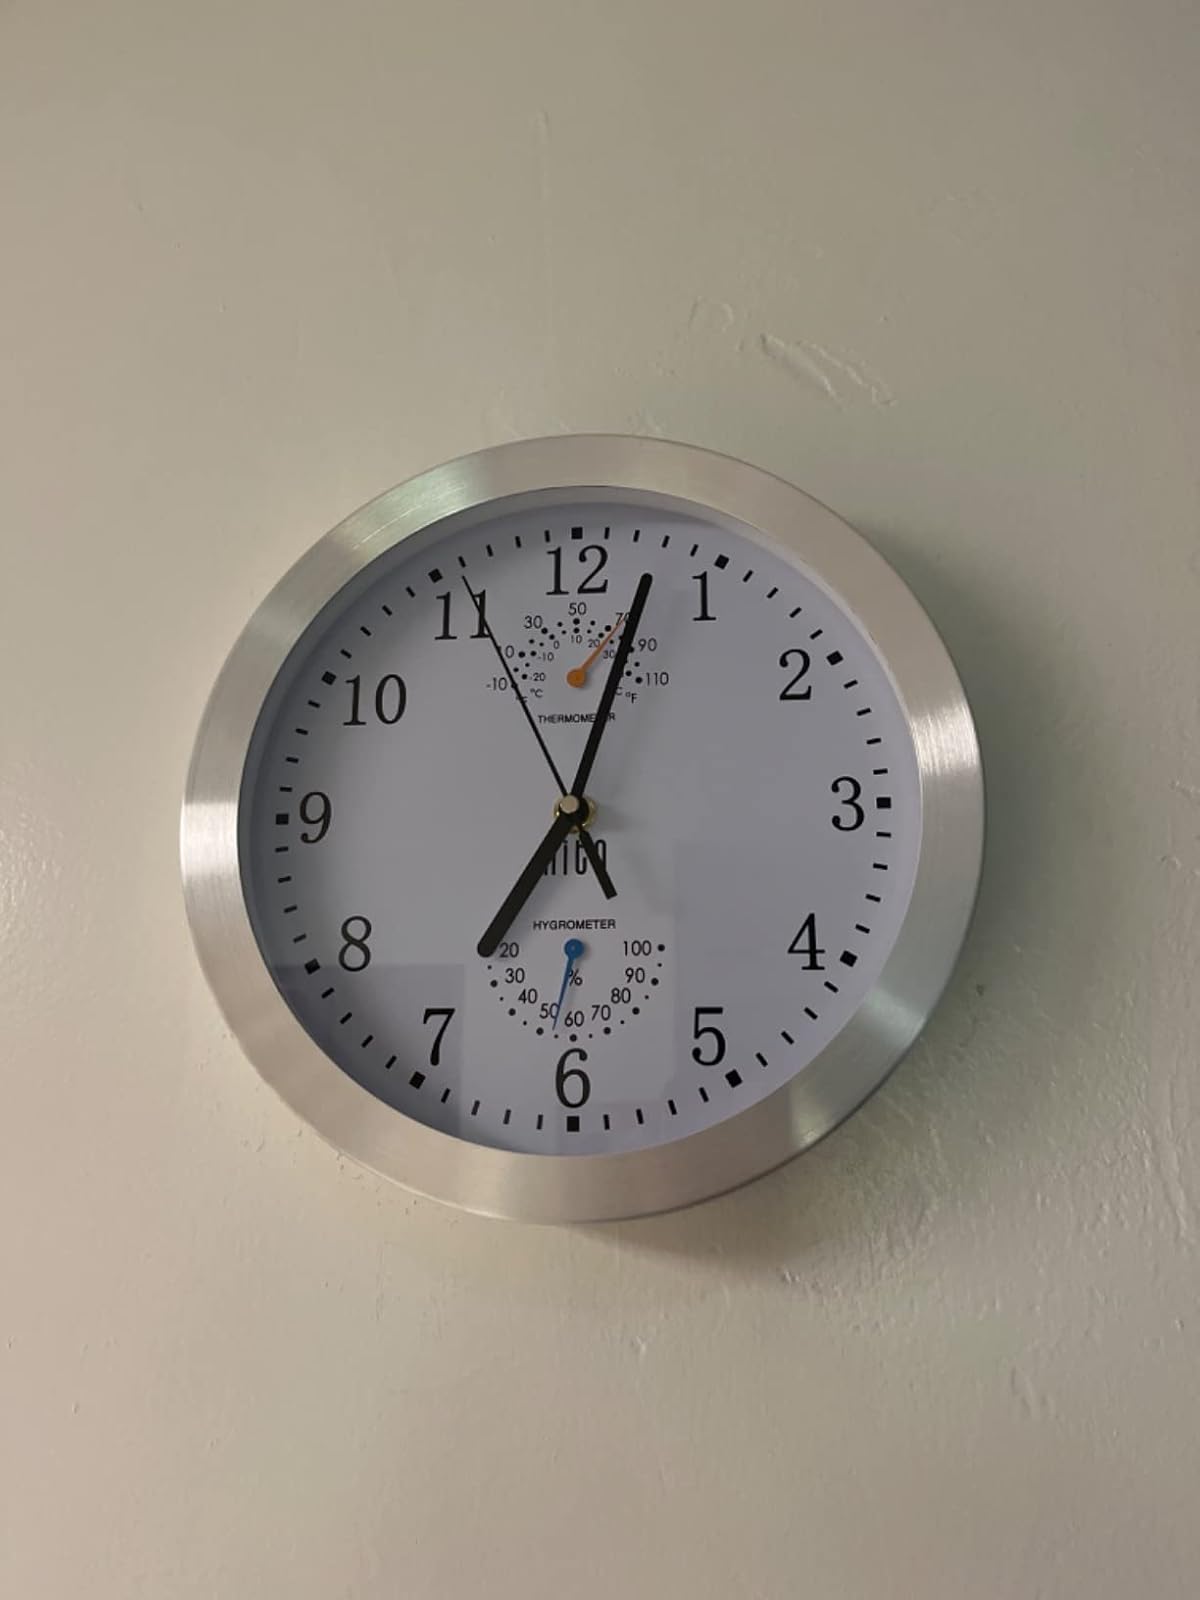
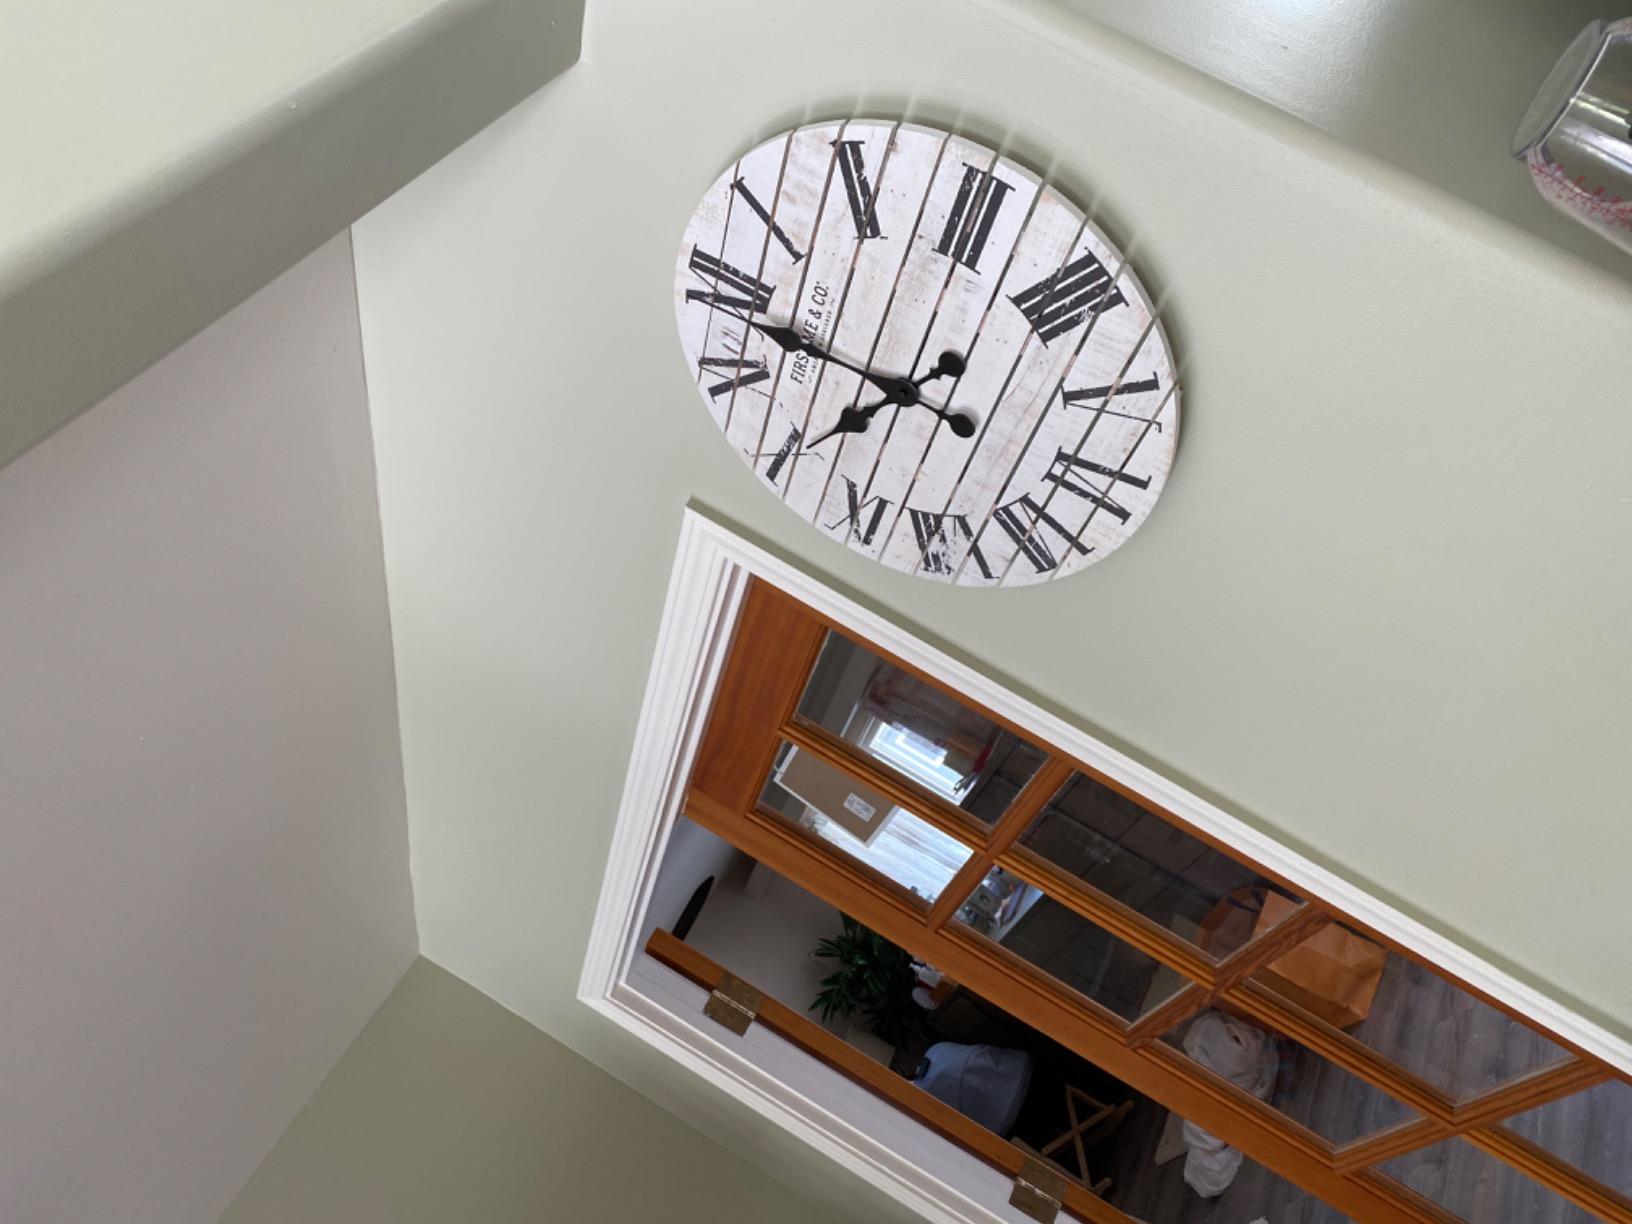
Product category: clock
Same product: no